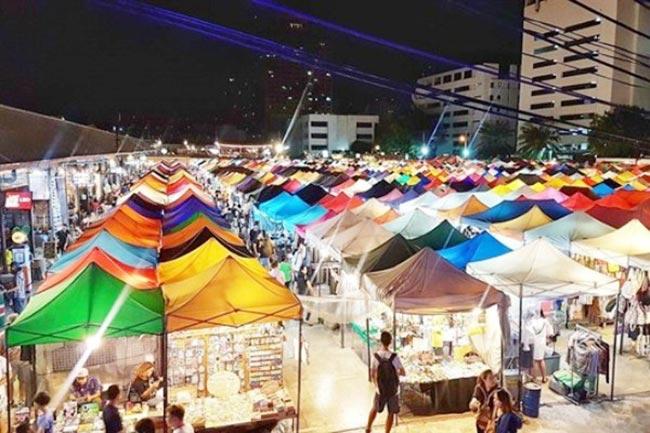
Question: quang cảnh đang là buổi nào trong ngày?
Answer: đang là buổi tối